Stefan Stenudd

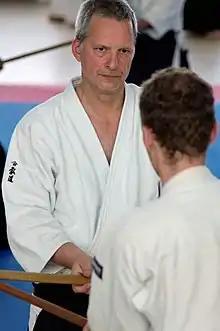
Stefan Stenudd (2009)

Stefan Stenudd (born 1954 in Stockholm) is one of the most prominent aikido teachers in Sweden, and also active as writer, astrologist and freelance journalist. He holds 7th dan and is a Shihan in the aikido organisation Aikikai, a rank he acquired in 2003, and 4th dan in Shoji Nishios own iaido system, "aikido toho".